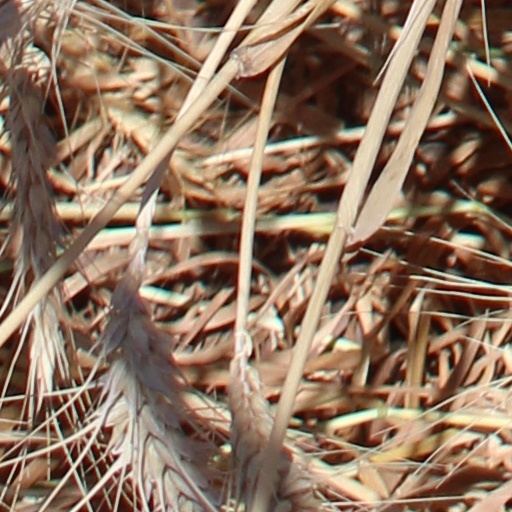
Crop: wheat